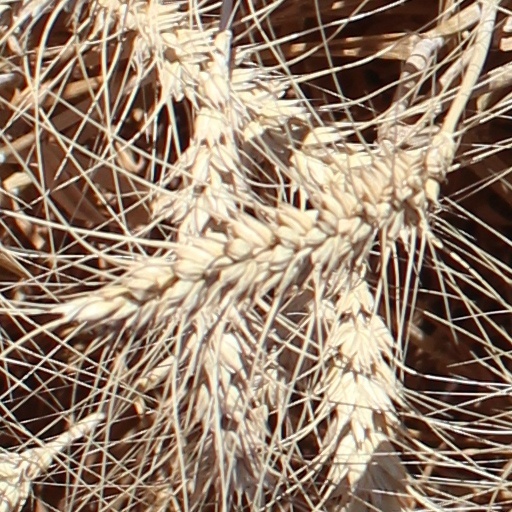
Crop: wheat